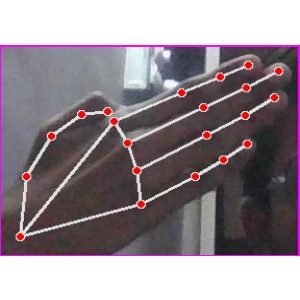
अक्षर: घ